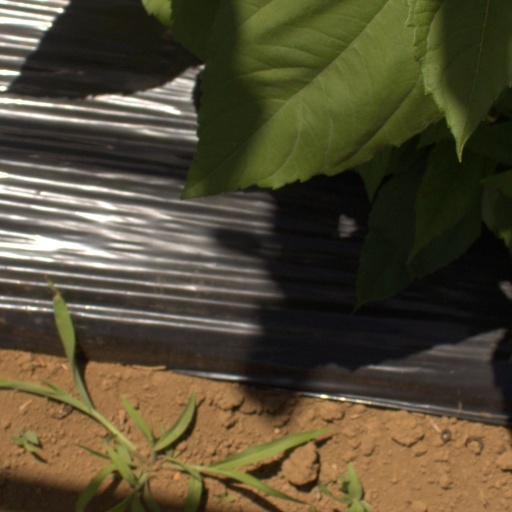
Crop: Jerusalem artichoke